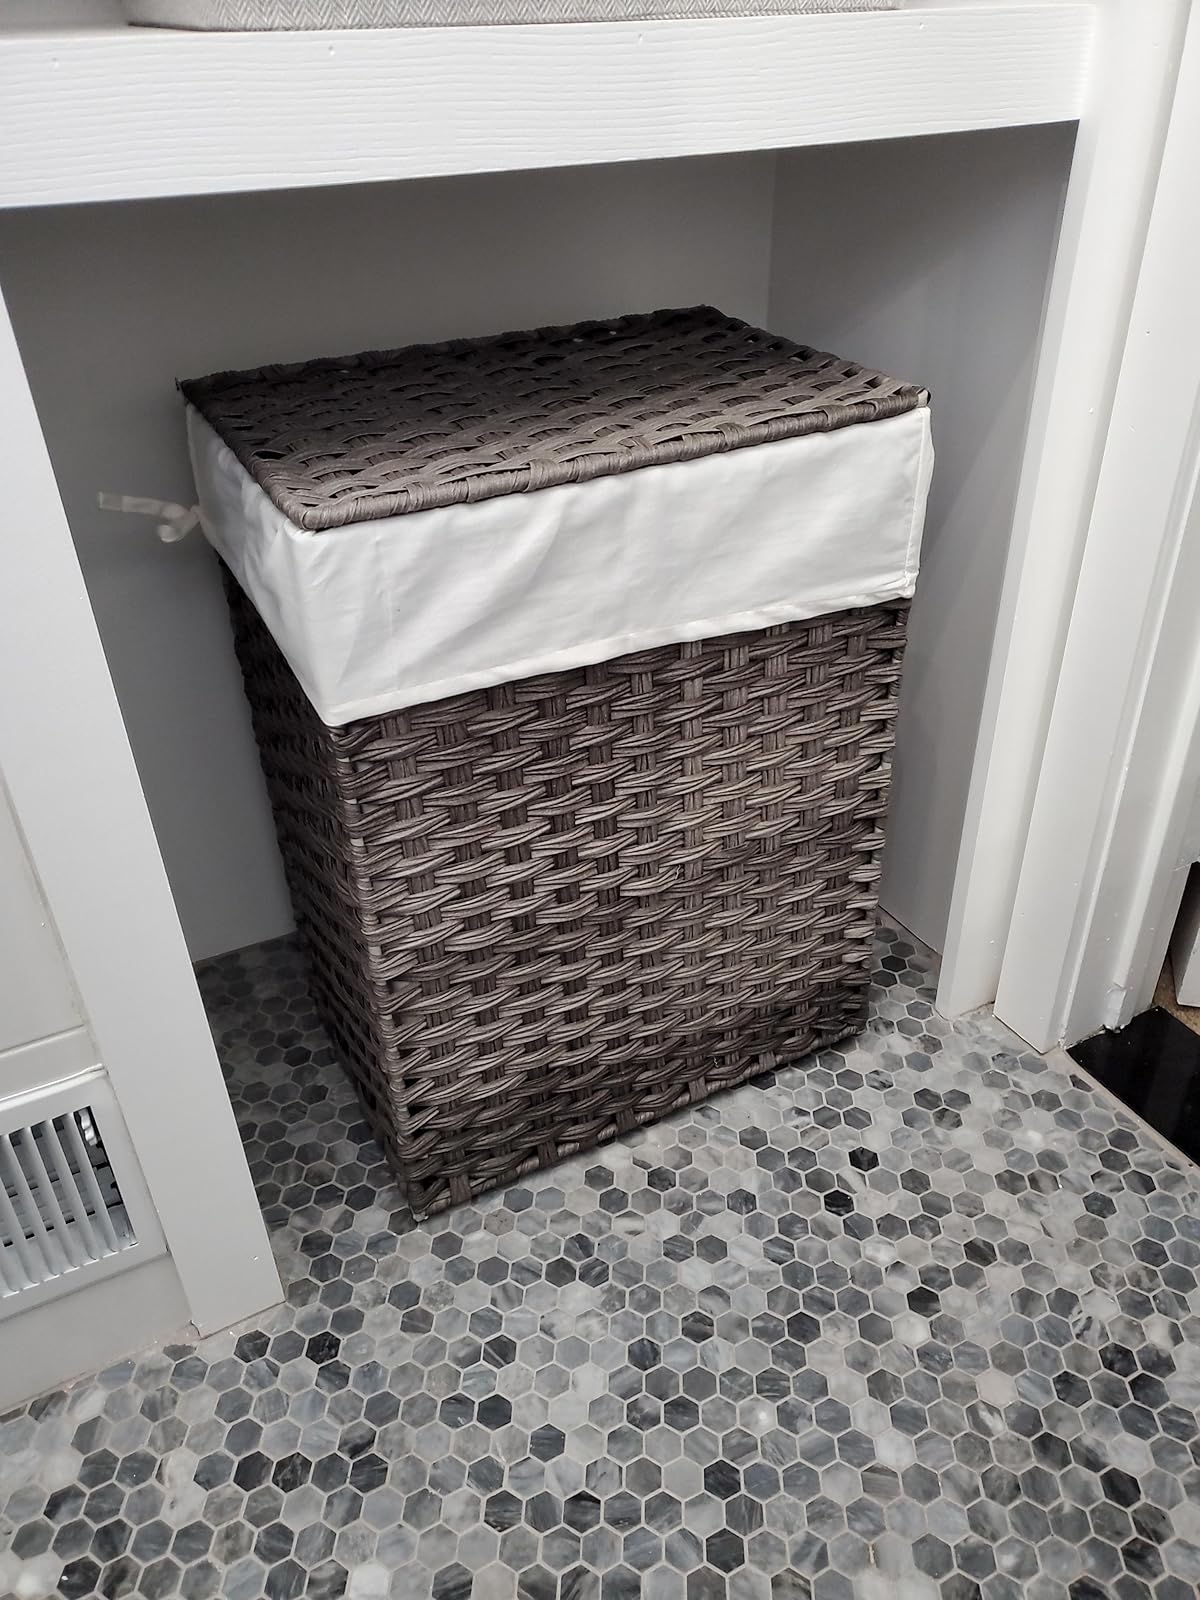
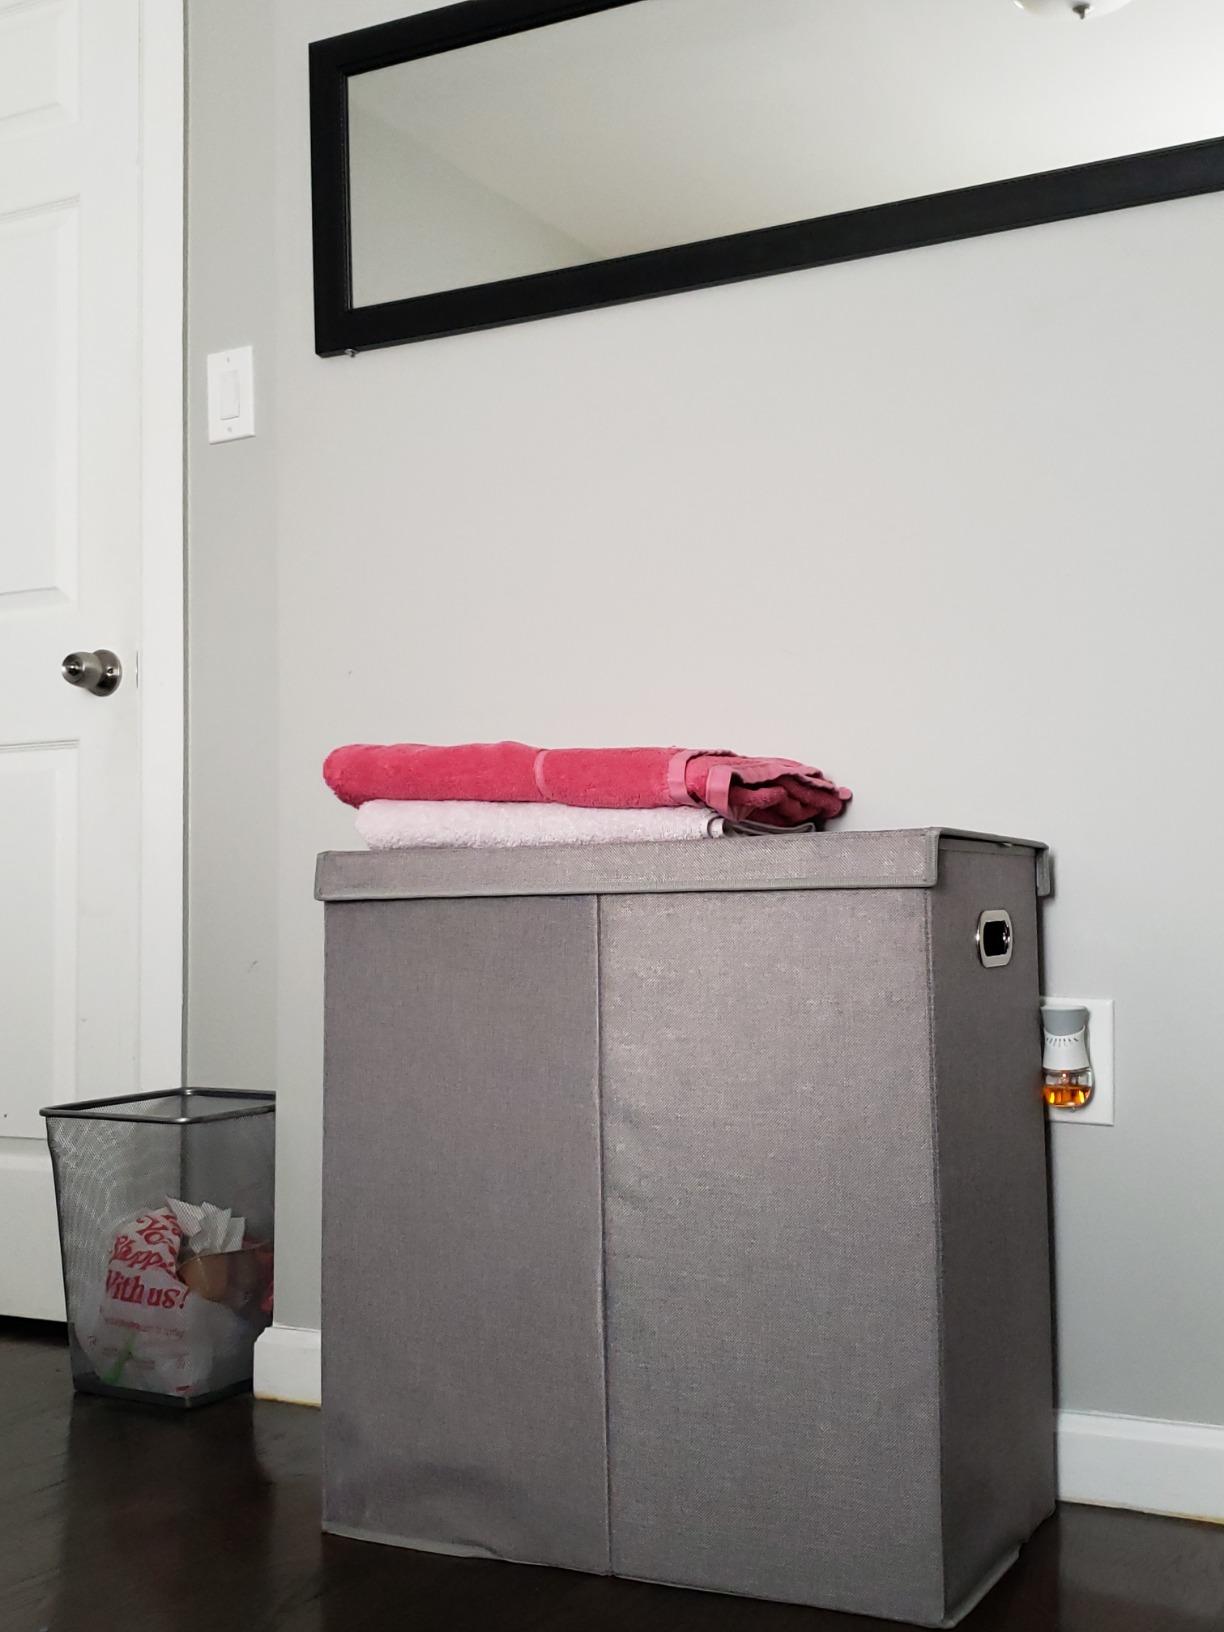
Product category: items_hamper
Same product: no